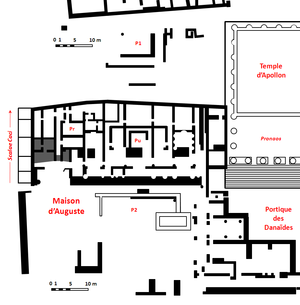
Plan de la maison d'Auguste sur le Palatin (d'après document affiché sur site).